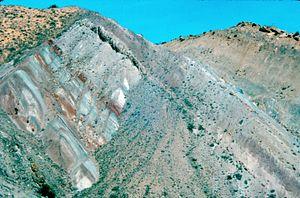
La formation de Morrison est une formation géologique datant du Jurassique supérieur qui recouvre une large partie de l'ouest des États-Unis, du Montana à l'Arizona et de l'Utah au Colorado. Des formations équivalentes existent aussi au Canada. La formation de Morrison est composée de grès, de siltites et de calcaires. C'est une des formations d'Amérique du Nord les plus riches en fossiles, notamment de dinosaures. La plupart des fossiles se trouvent dans des couches de siltstones et de grès déposés dans les lits de rivières et leurs plaines inondables.